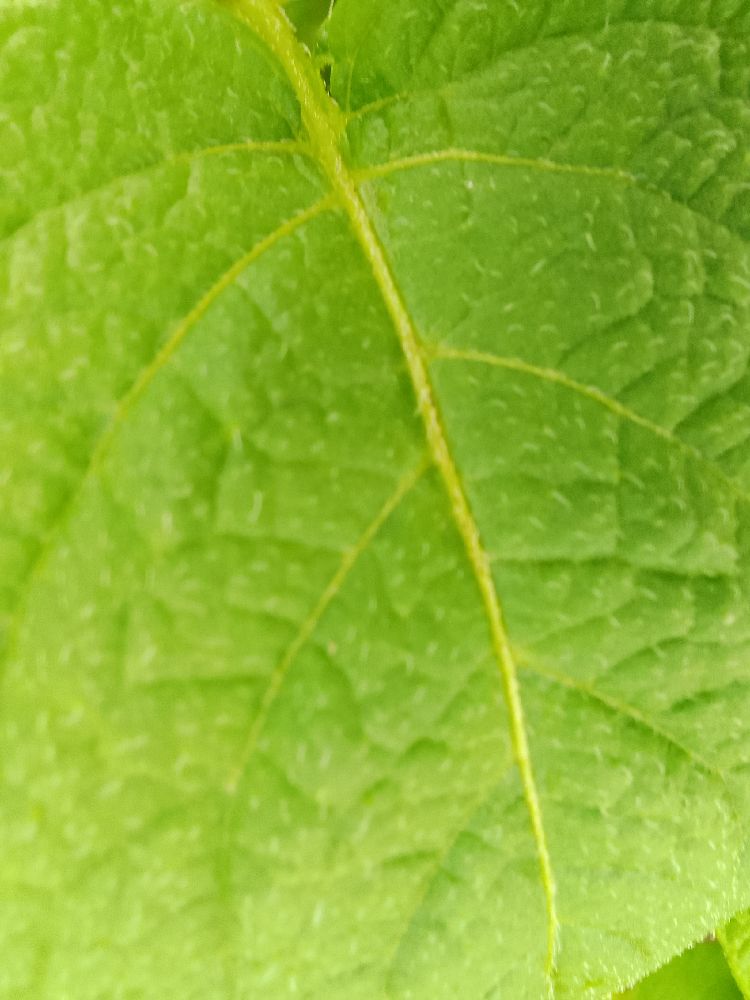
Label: Healthy